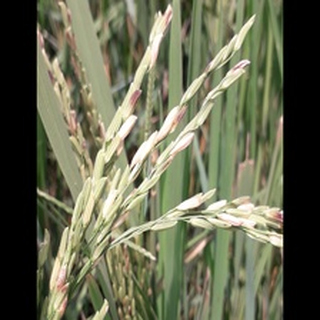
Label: diseased_rice